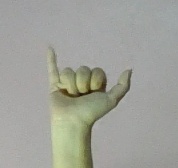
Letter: ya